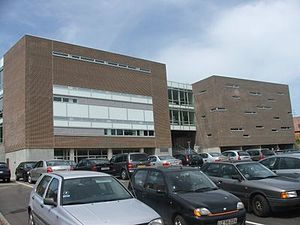
Skive Bibliotek
Skive Bibliotek
Skive Bibliotek
Skive Bibliotek dækker Skive Kommunes 48.356 indbyggere. Biblioteket består af nyt hovedbibliotek, 2 bogbusser samt børnebogbussen Mobillen.